1550–1600 in European fashion

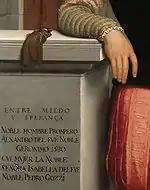
Italian doublet and hose decorated with applied trim and parallel cuts contrast with a severe black jerkin, 1560.

Linen ruffs grew from a narrow frill at neck and wrists to a broad "cartwheel" style that required a wire support by the 1580s. Ruffs were worn throughout Europe, by men and women of all classes, and were made of rectangular lengths of linen as long as 19 yards. Later ruffs were made of delicate reticella, a cutwork lace that evolved into the needlelaces of the 17th century.